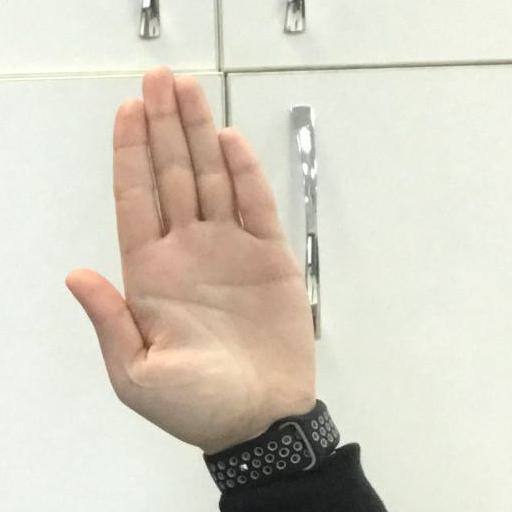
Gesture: stop